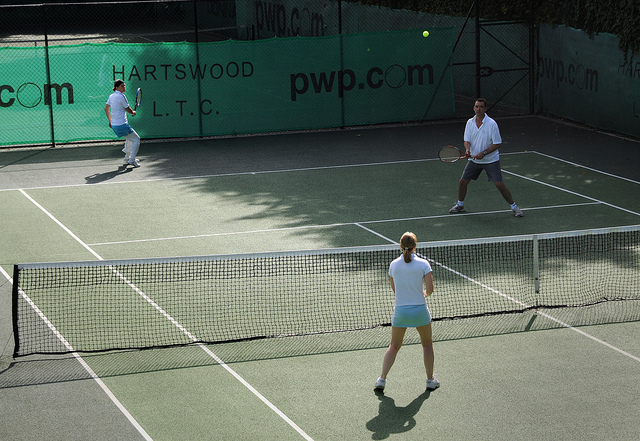
ba người đang cầm vợt tennis và đứng ở trên sân